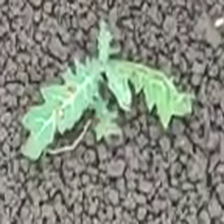
Weed species: Bilayat_(Mexicana_Argemone)